Trujillo, Peru

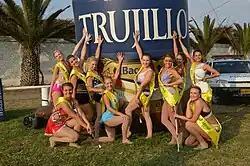
Guaripolas in Trujillo Spring Festival

Trujillo is home to many higher education institutions, including the majority of the universities and vocational institutes in northern Peru. The most recognized universities are the National University of Trujillo, one of the most important universities in Peru, which was created on May 10, 1824, by Simon Bolivar and from their classrooms graduated poets: César Vallejo who was one of the leading representatives of the North Group, Alejandro Romualdo, political philosophers: Antenor Orrego, political ideologues: Víctor Raúl Haya de la Torre (APRA), Luciano Castillo (Socialist Party of Peru), economists Luis Alva, Pacific Huaman, Cesar Liza, Jaime Verastegui, writers: Ciro Alegría, Eduardo Gonzalez Viaña.